Brønnøysund Airport

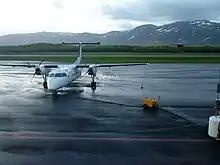
Widerøe has all scheduled flights from Brønnøysund, here with a Dash 8-100

Widerøe is the only airline operating scheduled flights out of Brønnøysund, serving it with their Bombardier Dash 8 aircraft. The services to Bodø and Trondheim are subsidized through public service obligations with the Ministry of Transport and Communications.